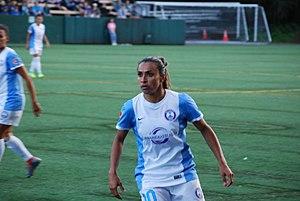
Les The Best FIFA Football Awards 2018 sont décernés le 24 septembre 2018, à Londres, au Royaume-Uni.